Pranas Mašiotas

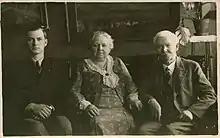
Mašiotas with his wife Marija and son Donatas around 1930

Mašiotas retired in 1929 and devoted his time to writing. There are two versions of his retirement – due to disagreements with Klaipėda governor Antanas Merkys or for health reasons (cheek neuralgia that would get so bad that he could not speak). His wife Marija typed up his handwritten works while his son Donatas helped to arrange their publication. His articles were published in "Iliustruota Lietuva", "Lietuva", "Lietuvos aidas", "Lietuvos ūkininkas", "Lietuvos žinios", "Mūsų senovė", "Naujoji Romuva", "Trimitas", etc.